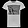
Label: T - shirt / top